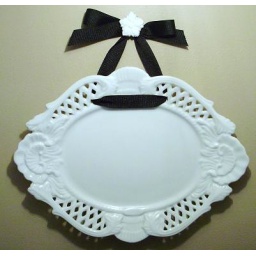
plate over stove